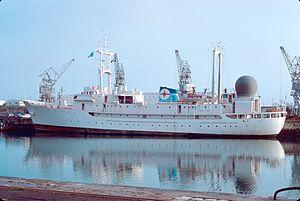
Le navire météorologique stationnaire ""France I"" a été construit en 1958 avec une coque faite pour la haute mer selon la forme des grands chalutiers de Terre-Neuve. Il assurait un service de station météorologique océanique à une position fixe correspondant au point géostationnaire R (Roméo, 47°N-17°O) située à 600 milles (1111 kilomètres) à l'ouest de La Rochelle. France I assurait également d' autres missions telles que des sondages hydrauliques et des observations ornithologiques ou des mammifères marins. Il assistait aussi des navires et des personnes en danger. France I était relayé environ tous les 25 jours par son navire-jumeau (sister ship) France II. Avec la mise en place de services de collecte des informations météorologiques par satellites, les missions des frégates France I et France II n'avaient plus lieu d' être. Leurs activités ont donc été arrêtées en 1985 après 27 ans de service. Après avoir été désarmés et être restées en souffrance à quai, pendant plusieurs années dans le bassin du port de La Pallice, France I a été acquis par le musée maritime de La Rochelle et France II a été vendu à un armateur américain. Depuis 2009 la frégate France I est un musée flottant à quai dans le bassin des chalutiers avec un bar-restaurant ouvert en été. France I a été classé monument historique le 24 février 2004. Le terme de ""frégate"" a été donné aux navires-jumeaux France I et France II en comparaison de leurs activités avec celles d' une frégate, navire de guerre de taille moyenne, qui effectue (entre autres) des missions de surveillance de zone en haute mer. ""France II"", le sister ship de ""France I"" a eu un tout autre destin. En 1989 le navire a été acquis par une compagnie de croisières basée en Floride les «
Le France I est un navire météorologique spécialement conçu pour prendre des mesures de surface et aérologique à une position fixe dans l'océan Atlantique, pour le compte de l'Organisation météorologique mondiale. Il a été la propriété de Météo-France et en service de 1958 à 1985. Classé monument historique, il est aujourd'hui au Musée maritime de La Rochelle.
Un navire météorologique est un navire stationné en mer, comme une plate-forme, pour des observations météorologiques en surface et en altitude afin d’obtenir des données pour la prévision météorologique. Accessoirement, ces navires peuvent aider dans les opérations de recherche et sauvetage en mer, ainsi qu’aux recherches sur la pollution des mers et en océanographie.